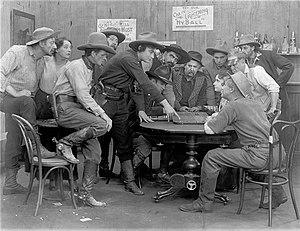
Frank McGlynn Sr., né le 26 octobre 1866 à San Francisco et mort le 18 mai 1951 à Newburgh, est un acteur et réalisateur américain.